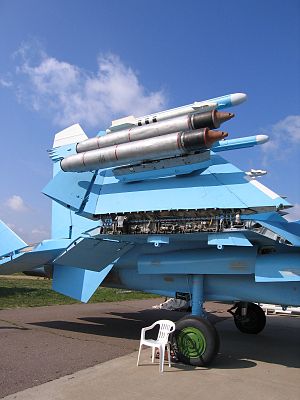
Sukhoj Su-33 / Galleri
Sukhoj Su-33 er et altvejrs-jagerfly konstrueret til brug på hangarskibe. Flyet er designet af den russiske virksomhed Sukhoj og fremstillet af KnAAPO.